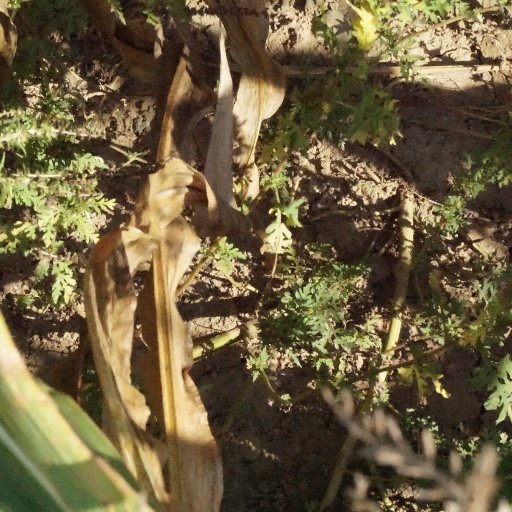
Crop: maize; corn